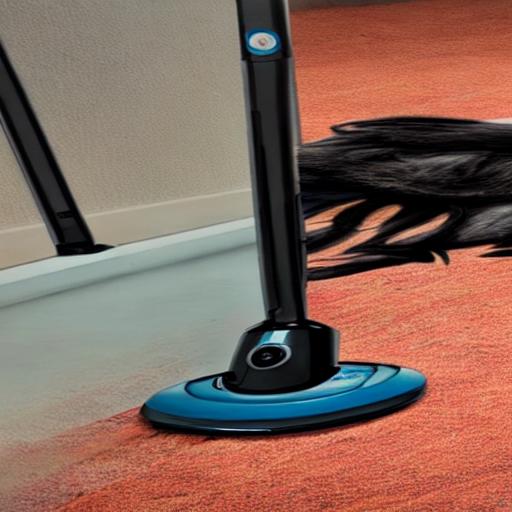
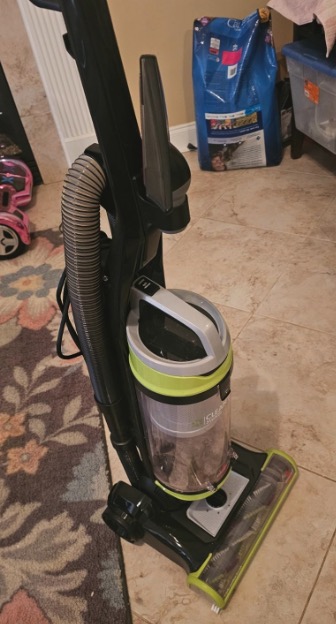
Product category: items_vacuum
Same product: no